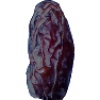
Label: Dates 1